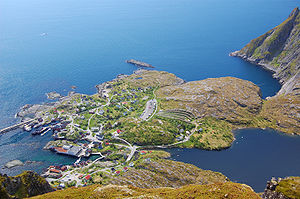
Å (Moskenes)
Panorama over Å.
Å er et fiskevær med ca. 120 indbyggere i Moskenes kommune i øgruppen Lofoten i Nordland fylke i Norge. Stedet ligger på sydøstsiden af Moskenesøya, og er endepunktet for Europavej 10. Indtil 1990'erne var fiskeri med blandt andet tørfiskproduktion og trandamperi stedets vigtigste erhverv, men siden da har turismen overtaget som den vigtigste økonomiske aktivitet.